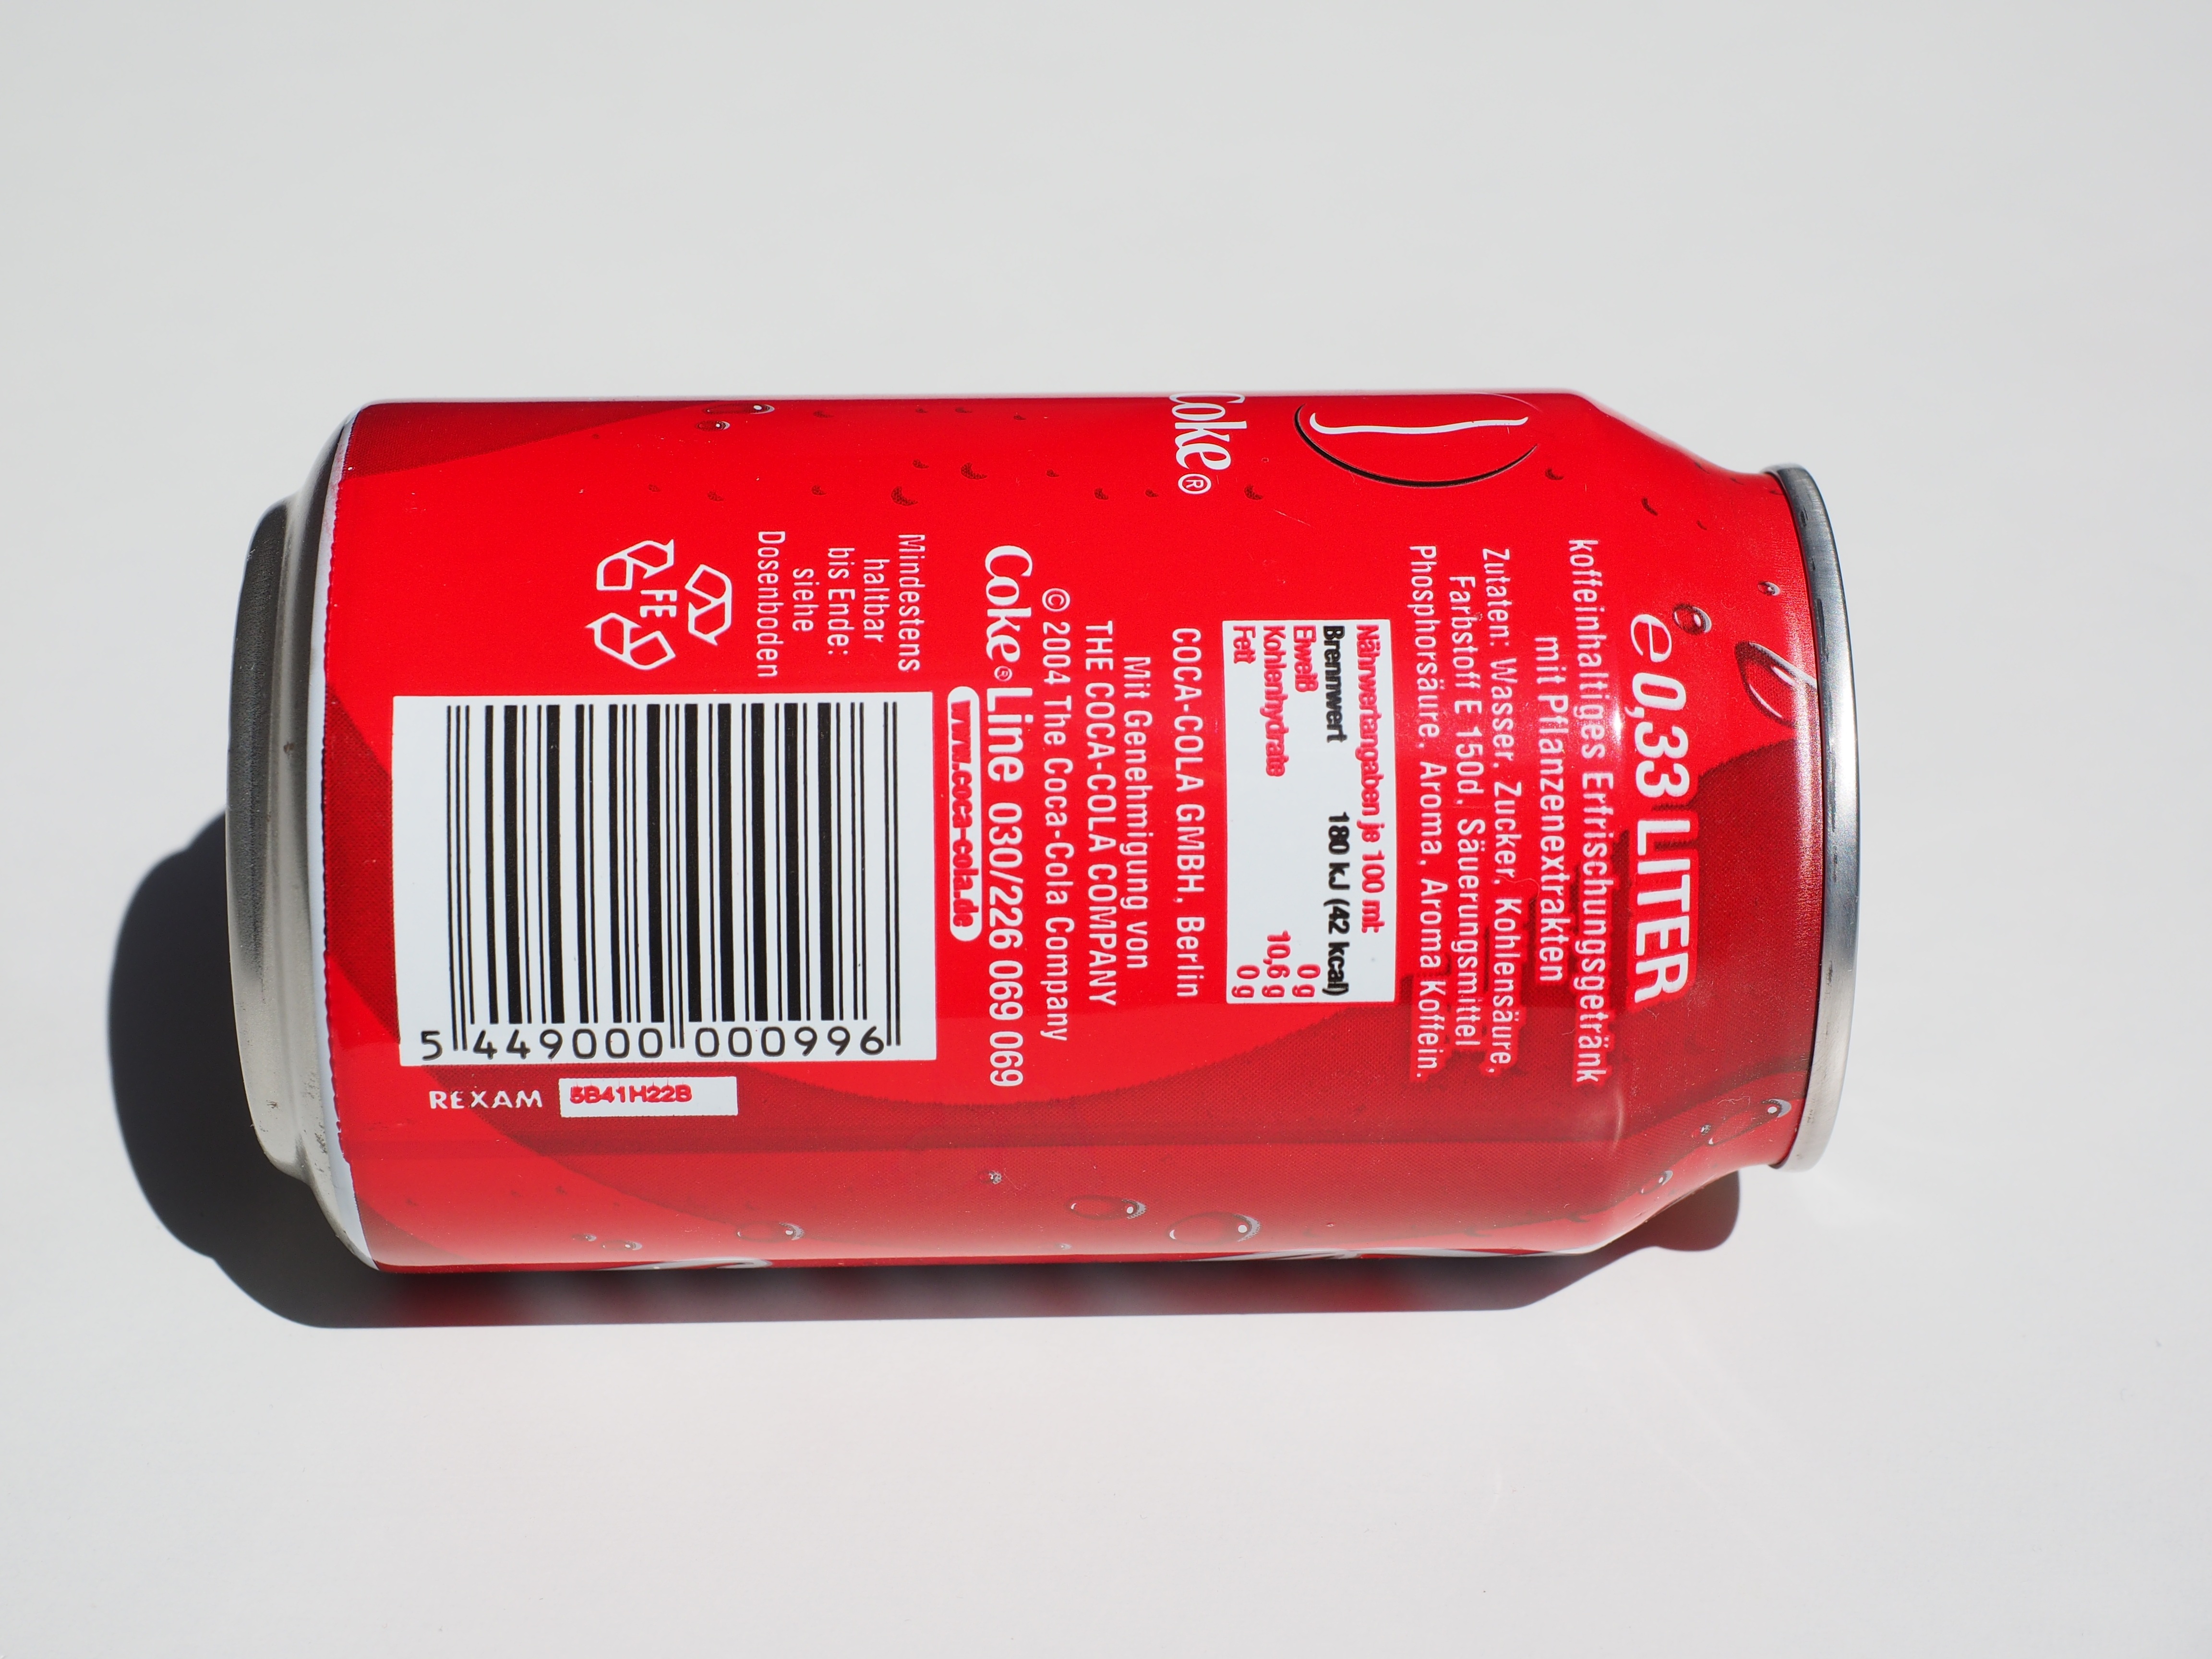
red, drink, box, material, coca cola, label, brand, back, cola, magenta, barcode, tin can, soft drink, erfrischungsgetr nk, cola dose, plastic wrap